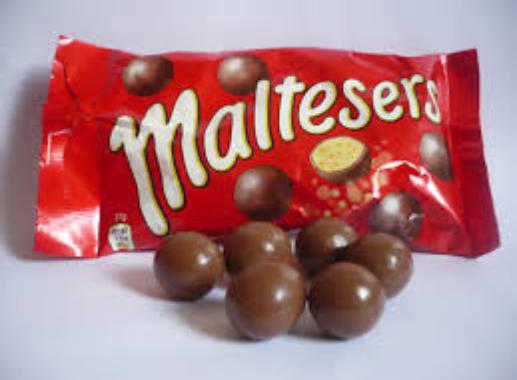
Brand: Maltesers
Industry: Food